Nibiru cataclysm

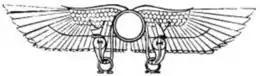
The "Winged Sun of Thebes", from "Egyptian Mythology and Egyptian Christianity" written by Samuel Sharpe in 1863. Proponents of the Nibiru cataclysm have often cited this as an ancient representation of Nibiru.

Although Lieder originally referred to the object as "Planet X", it has become deeply associated with "Nibiru", a planet from the works of ancient astronaut proponent Zecharia Sitchin, particularly his book "The 12th Planet". According to Sitchin's interpretation of ancient Mesopotamian religious texts, which has been shown to be based on a faulty understanding of Sumerian text, a giant planet (called Nibiru or Marduk) passes by Earth every 3,600 years, allowing its sentient inhabitants to interact with humanity. Sitchin identified these beings with the Anunnaki in Sumerian mythology and claimed that they were humanity's first gods. Lieder first made the connection between Nibiru and Planet X on her site in 1996 ("Planet X does exist, and it is the 12th Planet, one and the same").